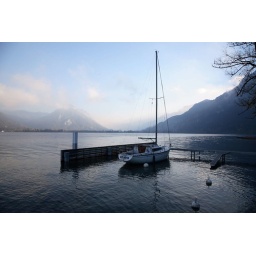
Small sail boat at the jetty in Darligen on Lake Thun.